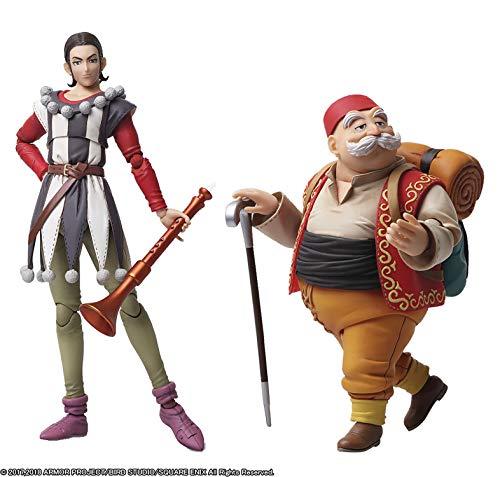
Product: Square Enix Dragon Quest XI: Sylvando & RAB Action Figure Set
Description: Includes sylvando's sword and pipe and rab's cane and copy of the olger's Digest.
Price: $165.52
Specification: ProductDimensions:1.5x1x6inches|ItemWeight:1.01pounds|ShippingWeight:1.01pounds(Viewshippingratesandpolicies)|ASIN:B07T1P8QT3|Itemmodelnumber:APR198313|Manufacturerrecommendedage:15yearsandup